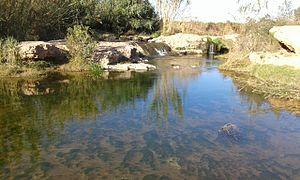
Le ravin du Carraixet est un cours d'eau du nord de la province de Valence, dans la Communauté de Valence. Son origine se situe dans la localité de Gátova et récolte des eaux du versant sud de la Sierra Calderona. Il aboutit dans la mer Méditerranée dans la localité de Alboraya. À l'origine, il reçoit aussi les noms de barranco de Olocau ou du Peralvillo. Dans le Livre des Faits Jaime I le dénomme riu Sec lorsqu'il parla de la bataille du Puig.